History of Mexican Americans

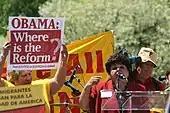
Protest against SB1070.

The San Joaquin Cotton Strike of 1933 received national media coverage at the time, much of it in favor of the farm owners. However, Latino American labor activists did make major strides in the 1930s. Luisa Moreno, a Guatemalan immigrant, became the first Latina in U.S. history to hold a national union office when she became the Vice-President of the United Cannery, Agricultural, Packing, and Allied Workers of America. At the time, it was the seventh largest affiliate of the Congress of Industrial Organizations. Another important labor leader during the Depression was the 21-year old Emma Tenayuca, who was instrumental in one of the most famous conflicts of Texas labor history–the 1938 San Antonio pecan shellers strike at the Southern Pecan Shelling Company. During the strike, nearly 12,000 workers at over 130 plants protested a wage reduction of one cent per pound of shelled pecans and inhumane working conditions by walking off the job. Mexicana and Chicana workers who picketed were clubbed, gassed, arrested, and jailed. A photo of Tenayuca ran in "Time" magazine where she was called "the forefront of most of its civil commotions".